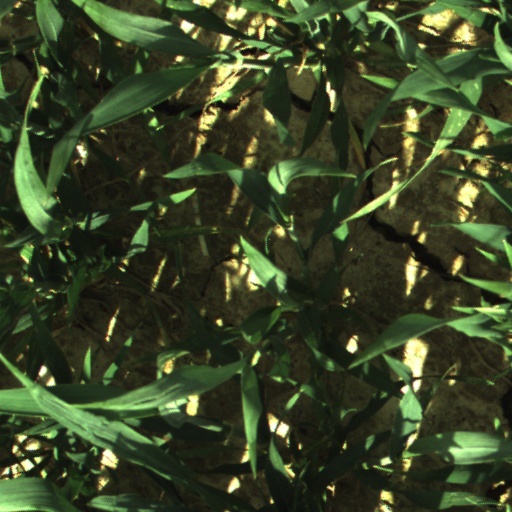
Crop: wheat